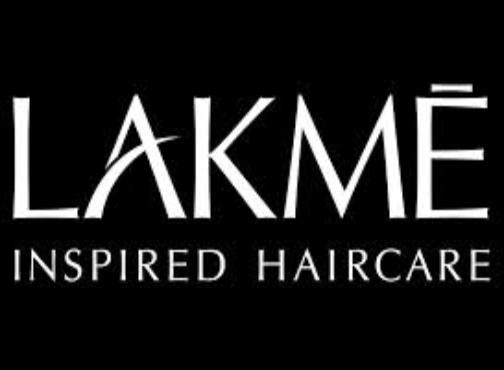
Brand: lakme
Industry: Necessities